List of Scripps College people

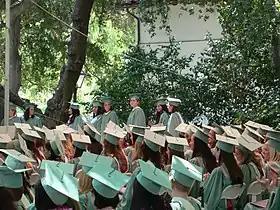
Graduation ceremony at Scripps College

Scripps College is a private liberal arts women's college in Claremont, California. It was founded in 1926 as a member of the Claremont Colleges, and is widely regarded as the most prestigious women's college in the Western United States. Many notable individuals have been affiliated with the college as graduates, non-graduating attendees, faculty, staff, or administrators.